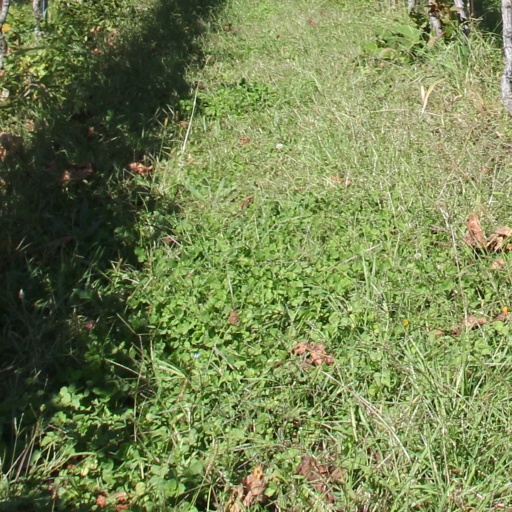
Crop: grape